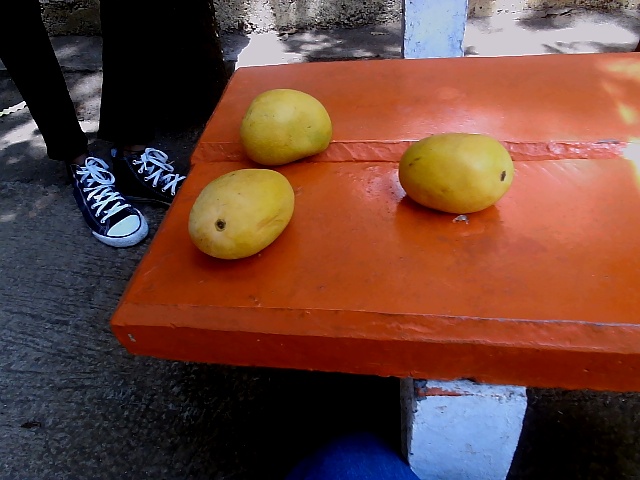
Label: Ripe_Mango